2014 FFA Cup final

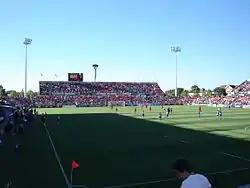
Coopers Stadium in Adelaide hosted the inaugural FFA Cup Final

On 12 November 2014, Coopers Stadium (home of Adelaide United), was announced as the venue of the 2014 final by Football Federation Australia following the completion of the season's cup semi-final matches. The venue was chosen in preference to Perth Glory's home ground of nib Stadium. Discussing the choice of venue Perth Glory Chief Executive Jason Brewer commented "It wasn't going to be played in Perth for any number of reasons at the FFA's discretions", adding "I think Western Australian and Perth football fans have been fairly hard done by".